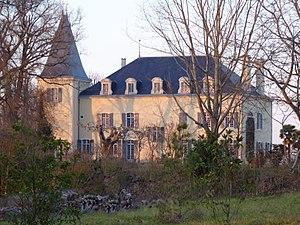
Cet article recense de manière non exhaustive les châteaux, maisons fortes, mottes castrales, situés dans le département français des Landes. Il est fait état des inscriptions et classements au titre des monuments historiques.
Gamarde-les-Bains est une commune française située dans le département des Landes en région Nouvelle-Aquitaine.